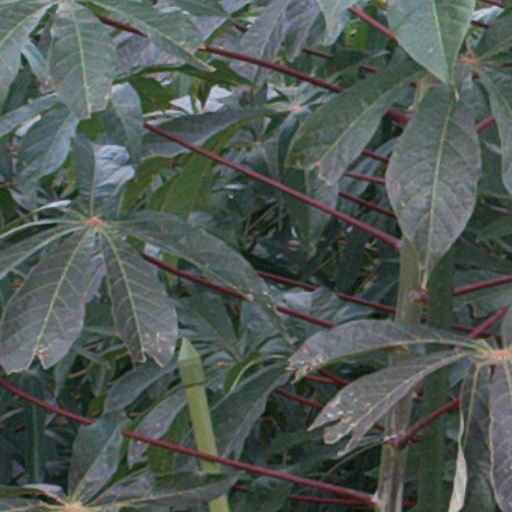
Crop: cassava